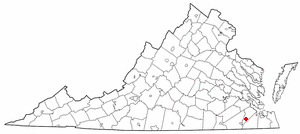
Windsor est une municipalité américaine située dans le comté d'Isle of Wight en Virginie. Lors du recensement de 2010, sa population est de 2 626 habitants.